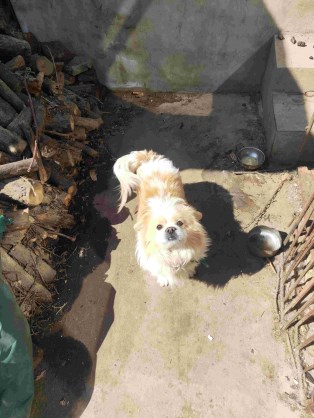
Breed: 3336-n000121-chinese_rural_dog